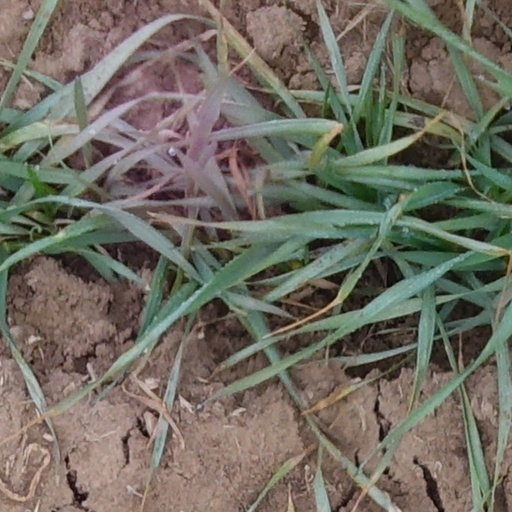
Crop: wheat